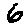
Label: 6